Grinding wheel wear

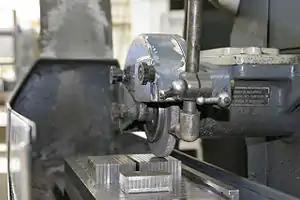

A common attributing factor to wheel wear is grain fracture, which can be an advantage. A portion of each of the individual grains on the wheel surface breaks apart and leaves the remaining grain bonded to the wheel. The fractured grain is left with newly exposed sharp edges which attribute the self-sharpening characteristic of grinding wheels and cutting tools in general. Attritious wear or progressive wear which is typically undesirable leads to the grains dulling by developing flat spots and rounded edges on the wheel which can deteriorate the wheel’s ability to remove material. Flat spots also can lead to excessive heat generation with the added surface contact which in turn enables bond fracture, or the brittle fracture of the adhesive bonds between the grains. The removal of these worn grains from the adhesive bonds restores the wheel’s cutting ability once more. Grinding wheels can also be characterized by the grains’ increased capacity to fracture according to a level of higher value of friability. Different bonding materials are used depending on the intended use of the grinding wheel. The bonding material is classified by its individual strength called its wheel grade.